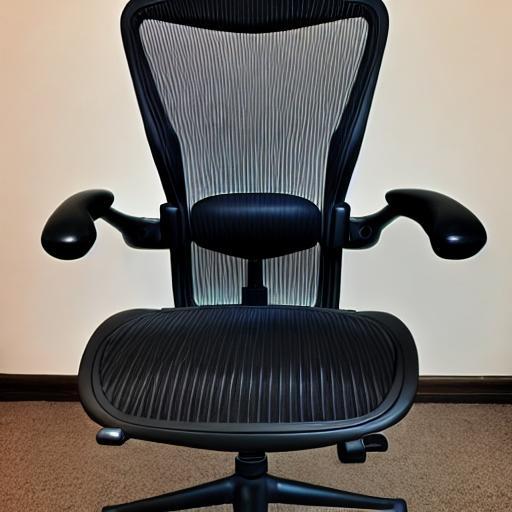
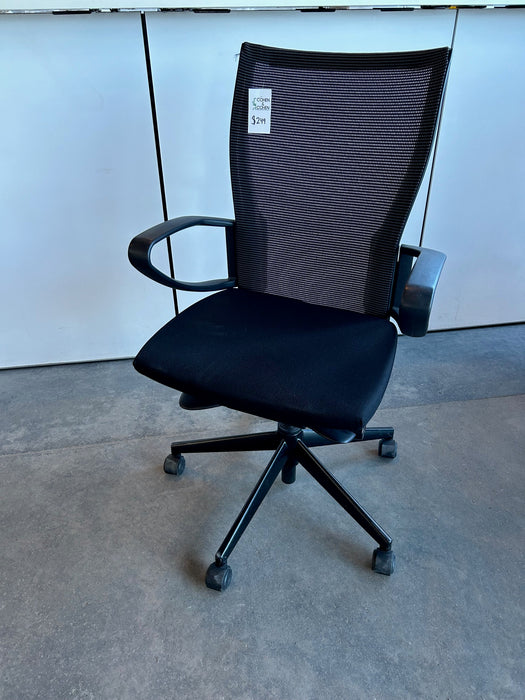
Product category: items_chair
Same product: no